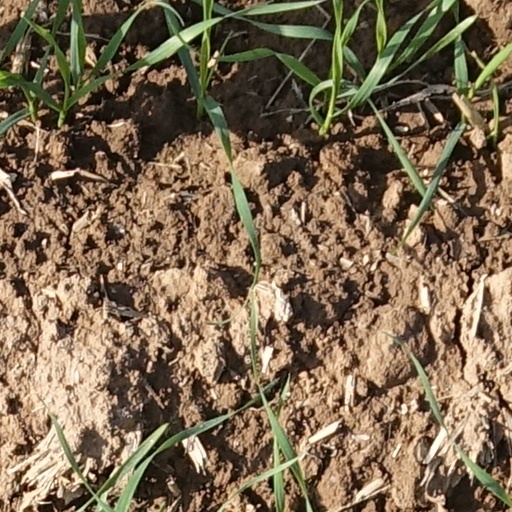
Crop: wheat